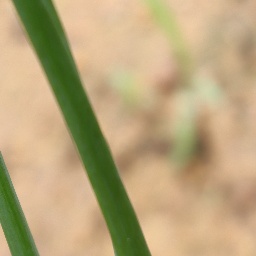
Label: healthy